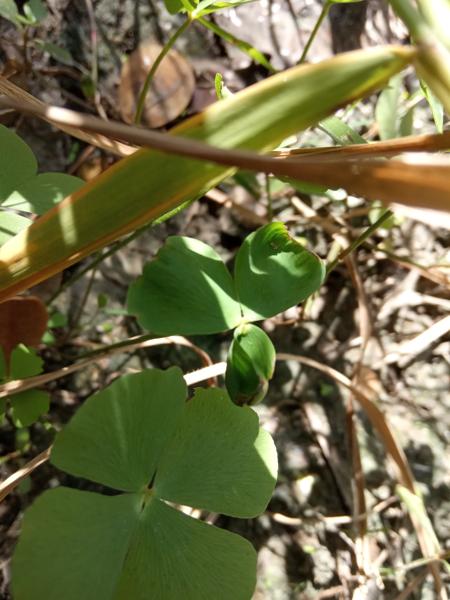
Weed species: Marsilea minuta